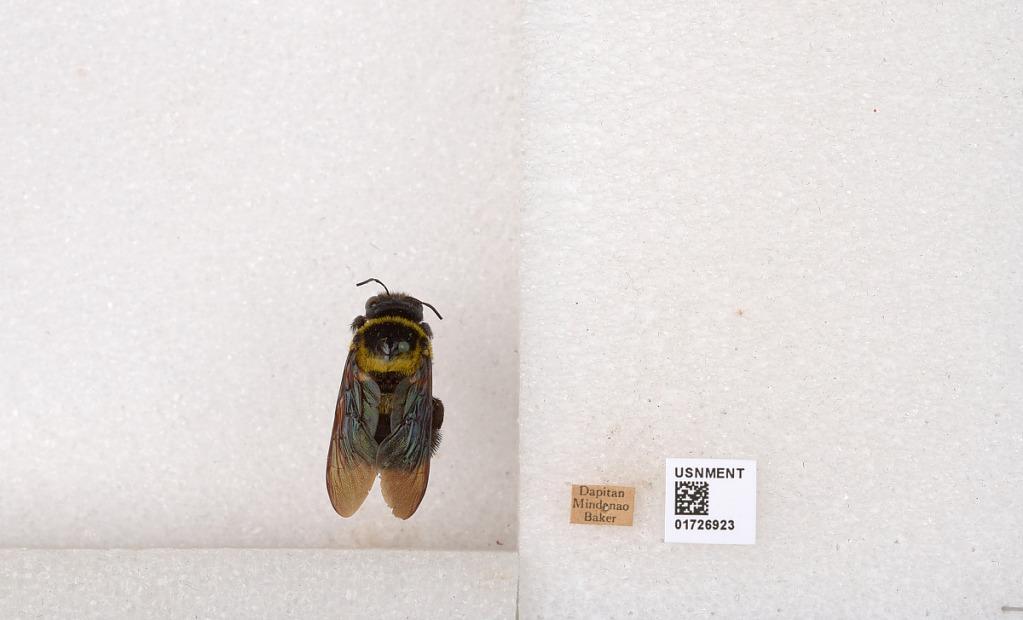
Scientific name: Xylocopa (Koptortosoma) ghilianii Gribodo
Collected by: Baker
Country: Philippines
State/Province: Zamboanga Peninsula
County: Zamboanga del Norte
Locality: Dapitan, Mindanao